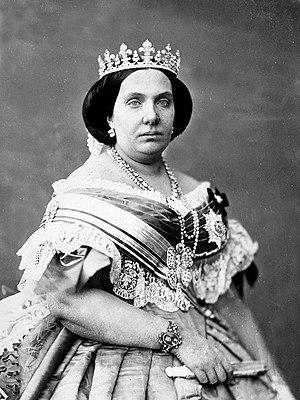
Cet article donne la liste des rois et reines d'Espagne, anciennement des rois des Espagnes, à partir de l'union dynastique des couronnes de Castille et d'Aragon en 1479. Pendant trois quarts de siècle, néanmoins, chaque royaume conserva encore son propre souverain. Il faut par ailleurs attendre le XVIIIᵉ siècle pour que cette union dynastique aboutisse sur la fusion des deux couronnes en un royaume unique et unifié, dirigé par le roi d'Espagne.